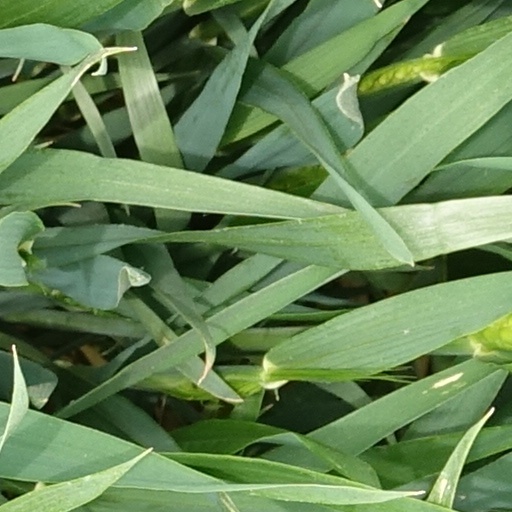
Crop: wheat